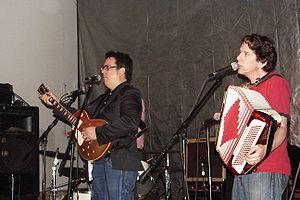
They Might Be Giants est un groupe de pop et rock alternatif américain, originaire de Brooklyn, à New York. Formé en 1982, il s'est fait principalement connaître en Europe avec le célèbre générique de la série américaine Malcolm intitulé Boss of Me.